Soviet Armed Forces

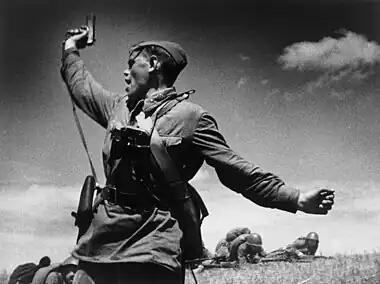
A Soviet junior political officer ("Politruk") urges Soviet troops forward against German positions (12 July 1942)

By the autumn of 1940, Nazi Germany and its allies dominated most of the European continent. Only the United Kingdom (in the West) was actively challenging national socialist and fascist hegemony. Nazi Germany and Britain had no common land border, but a state of war existed between them; the Germans had an extensive land border with the Soviet Union, but the latter remained neutral, adhering to a non-aggression pact and by numerous trade agreements.